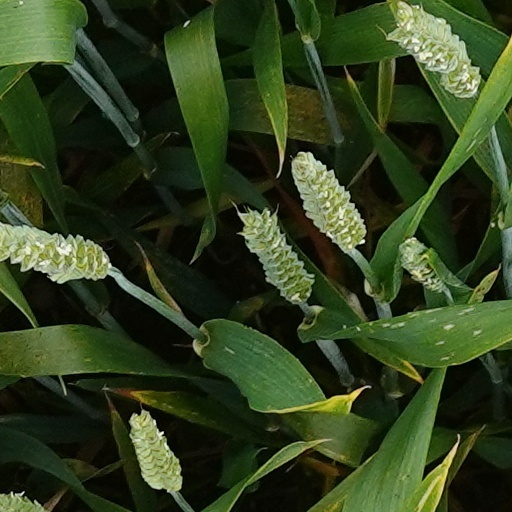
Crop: wheat